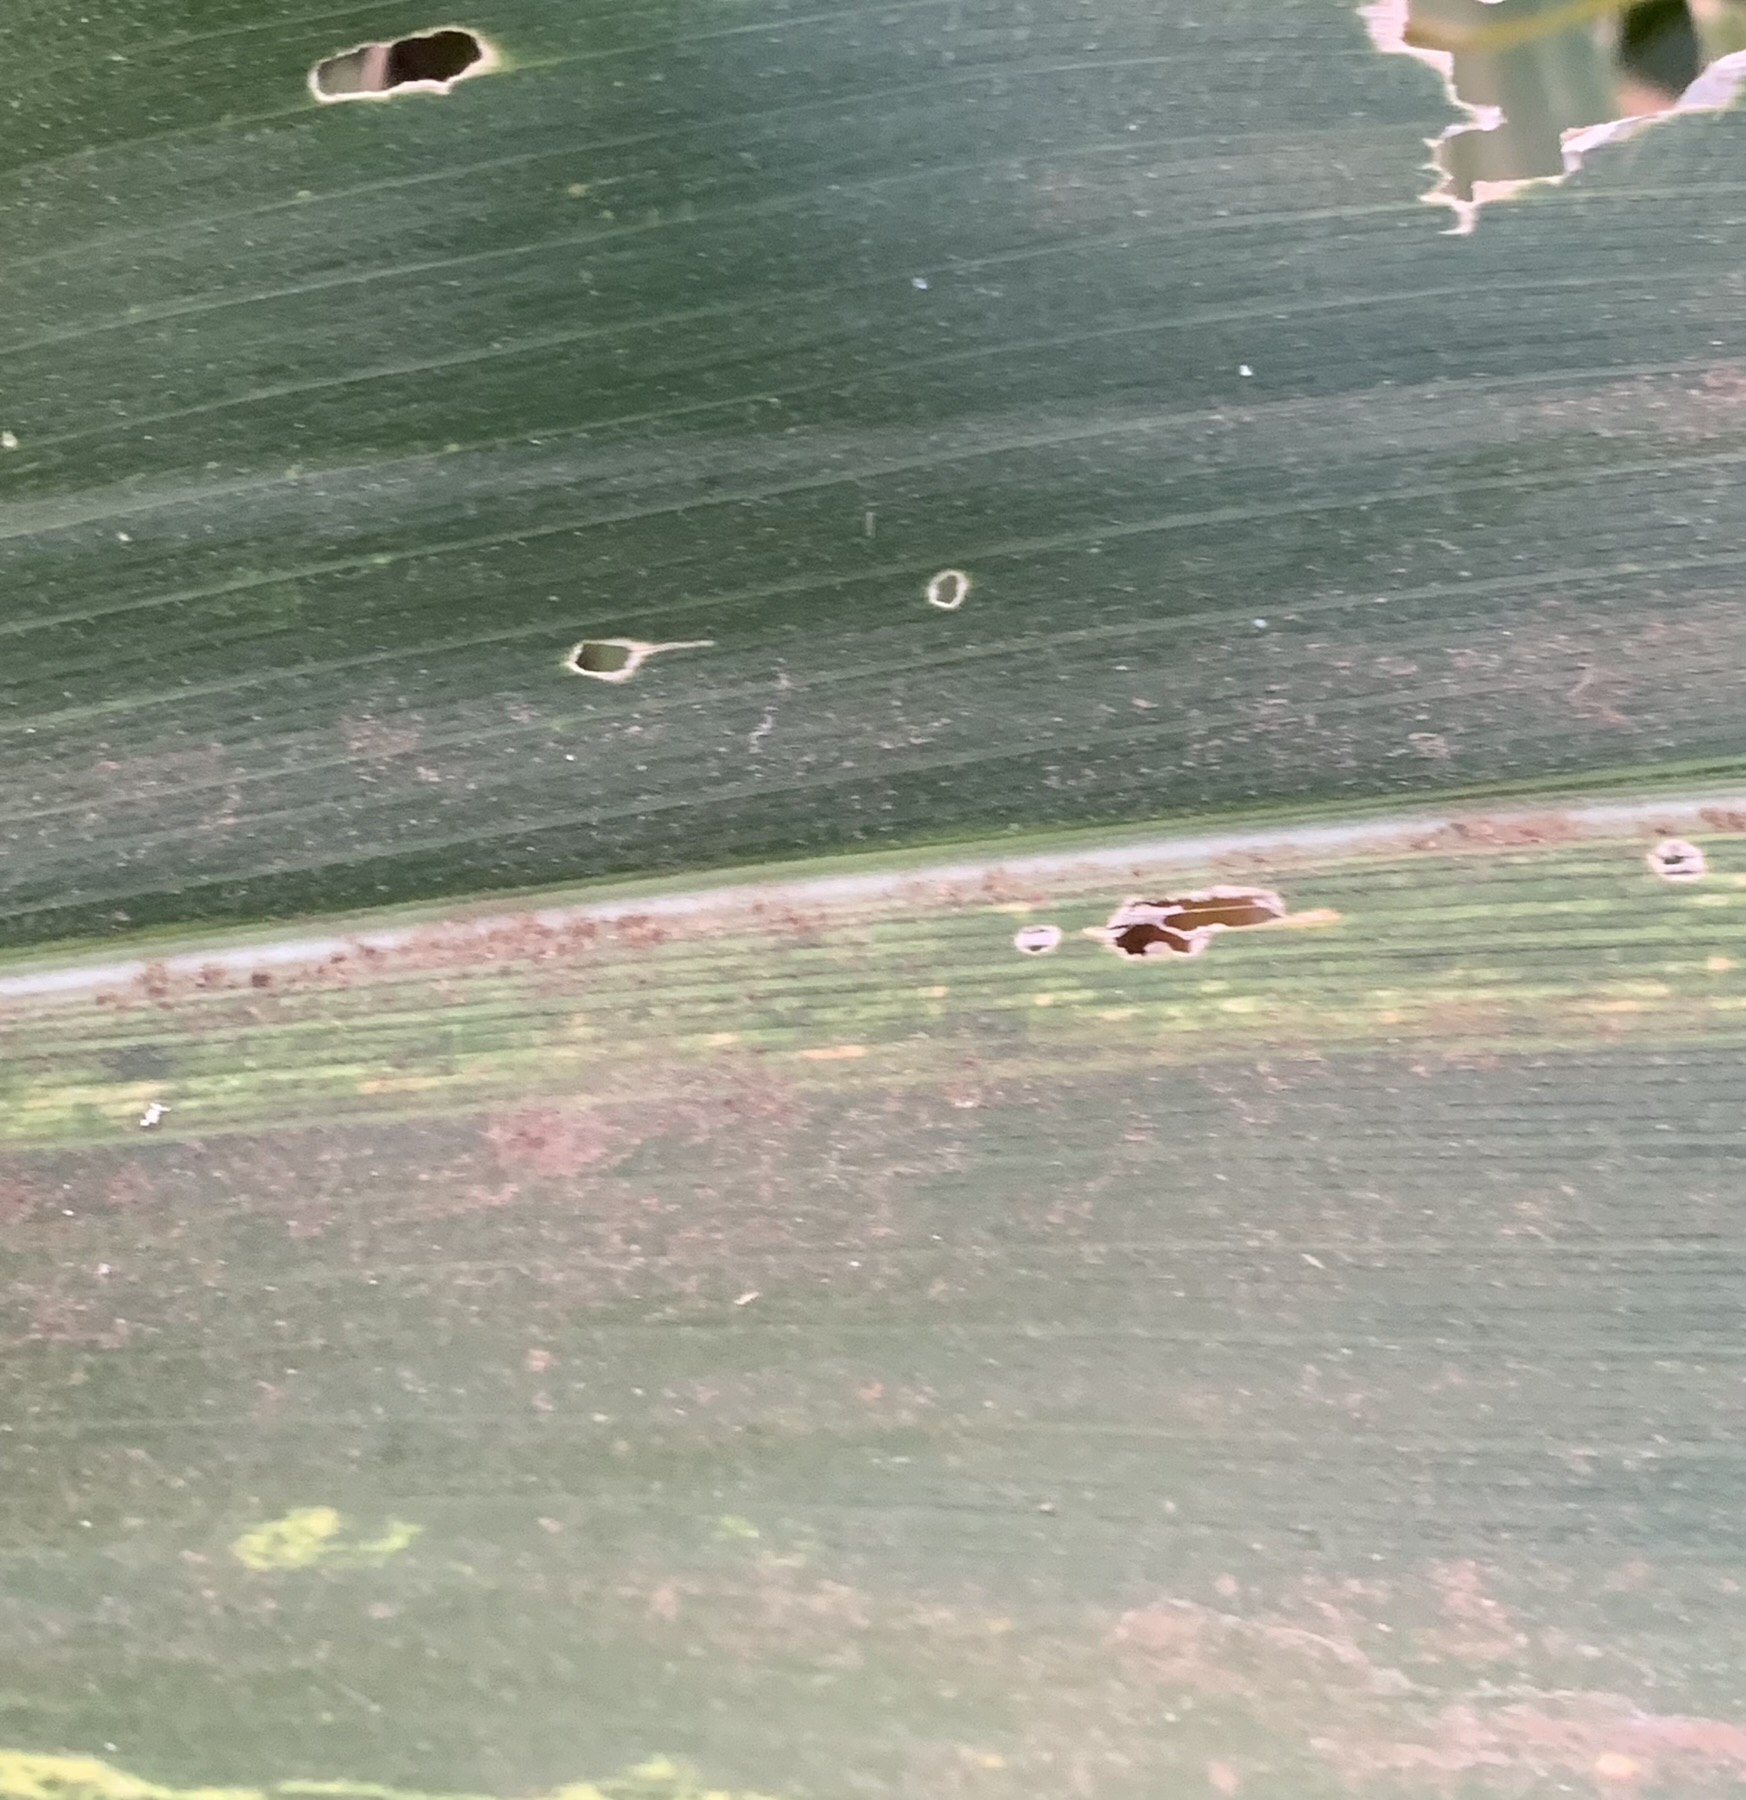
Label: MSV